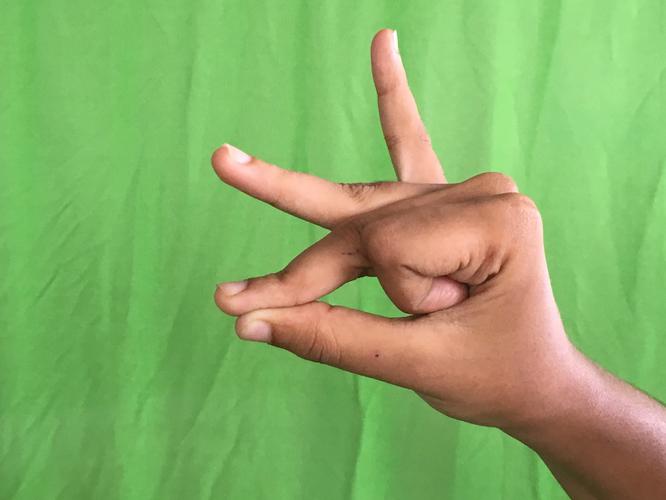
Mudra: Bramaram
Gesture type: single_hand